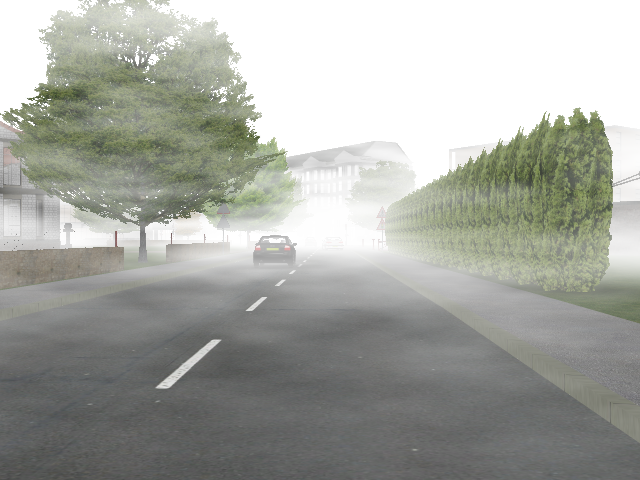
Weather: foggy or hazy